New York State Route 145

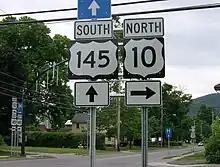
NY 145 overlaps NY 10 briefly in Cobleskill, although erroneous US-style shields are used to denote

NY 145 continues north through Broome on a parallel with CR 50, soon crossing into the town of Middleburgh. Through Middleburgh, NY 145 remains a two-lane rural road, proceeding north into the village of Middleburgh. Passing south of Middleburgh Cemetery, the route intersects with the terminus of CR 21 (Huntersland Road) and CR 66 (Cotton Hill Road). Now in downtown Middleburgh, NY 145 proceeds northwest along Main Street, a two-lane commercial street, passing an intersection with the village continuation of CR 36 (Clauerville Road). Several blocks east of CR 36, NY 145 intersects with NY 30 (River Street). NY 30 and NY 145 become concurrent for the length of a bridge over Schoharie Creek.